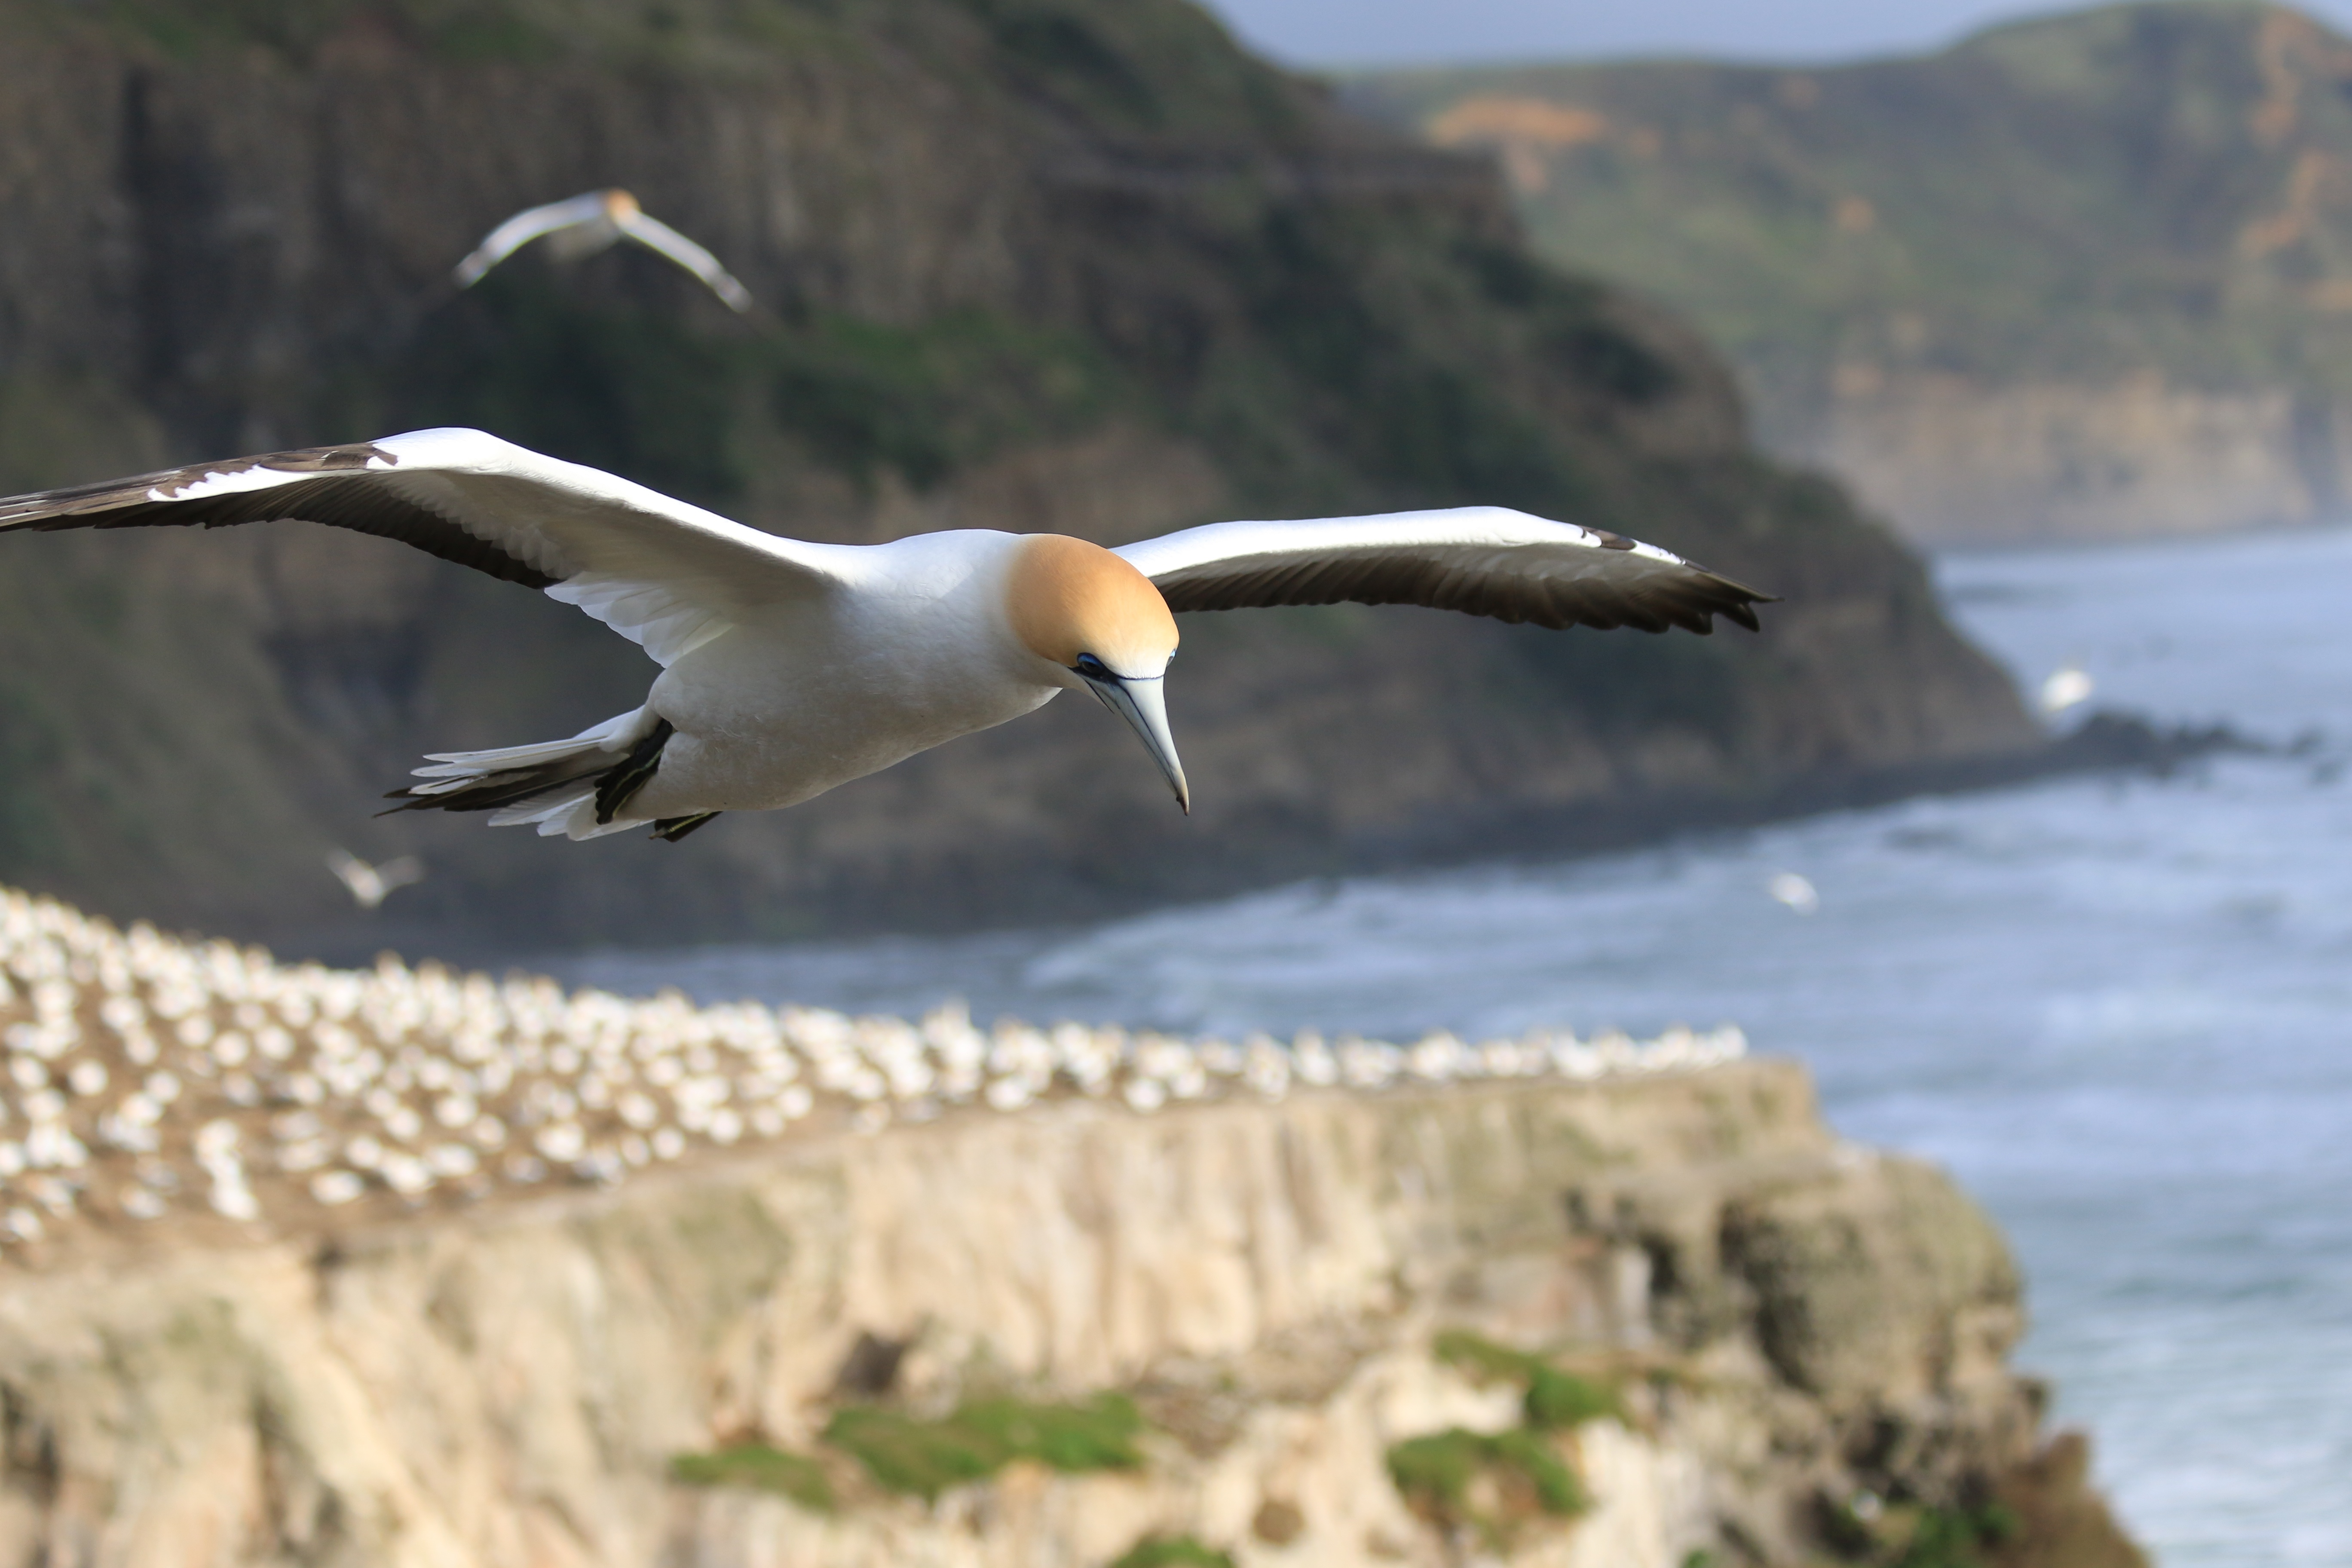
bird, wing, pelican, seabird, flying, wildlife, beak, flight, feather, fauna, vertebrate, albatross, gannet, charadriiformes, suliformes